Milky Way

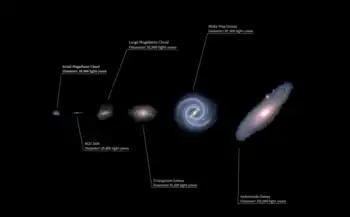
A size comparison of the six largest galaxies of the Local Group, including the Milky Way

The Sun is near the inner rim of the Orion Arm, within the Local Fluff of the Local Bubble, between the Radcliffe wave and "Split" linear structures (formerly Gould Belt). Based upon studies of stellar orbits around Sgr A* by Gillessen "et al." (2016), the Sun lies at an estimated distance of from the Galactic Center. Boehle "et al." (2016) found a smaller value of , also using a star orbit analysis. The Sun is currently above, or north of, the central plane of the Galactic disk. The distance between the local arm and the next arm out, the Perseus Arm, is about . The Sun, and thus the Solar System, is located in the Milky Way's galactic habitable zone.